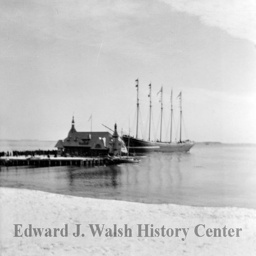
love these old massive ships .